Adam (2019 American film)

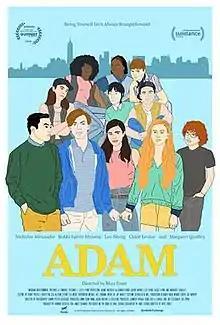
Theatrical release poster

Adam is a 2019 American comedy-drama film directed by Rhys Ernst, from a screenplay by Ariel Schrag, based upon the novel of the same name by Schrag. It stars Nicholas Alexander, Bobbi Menuez, Leo Sheng, Chloe Levine, and Margaret Qualley.